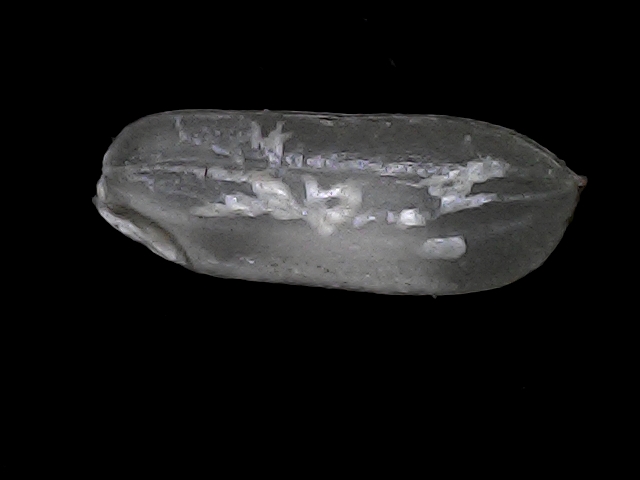
Rice variety: BRRI74